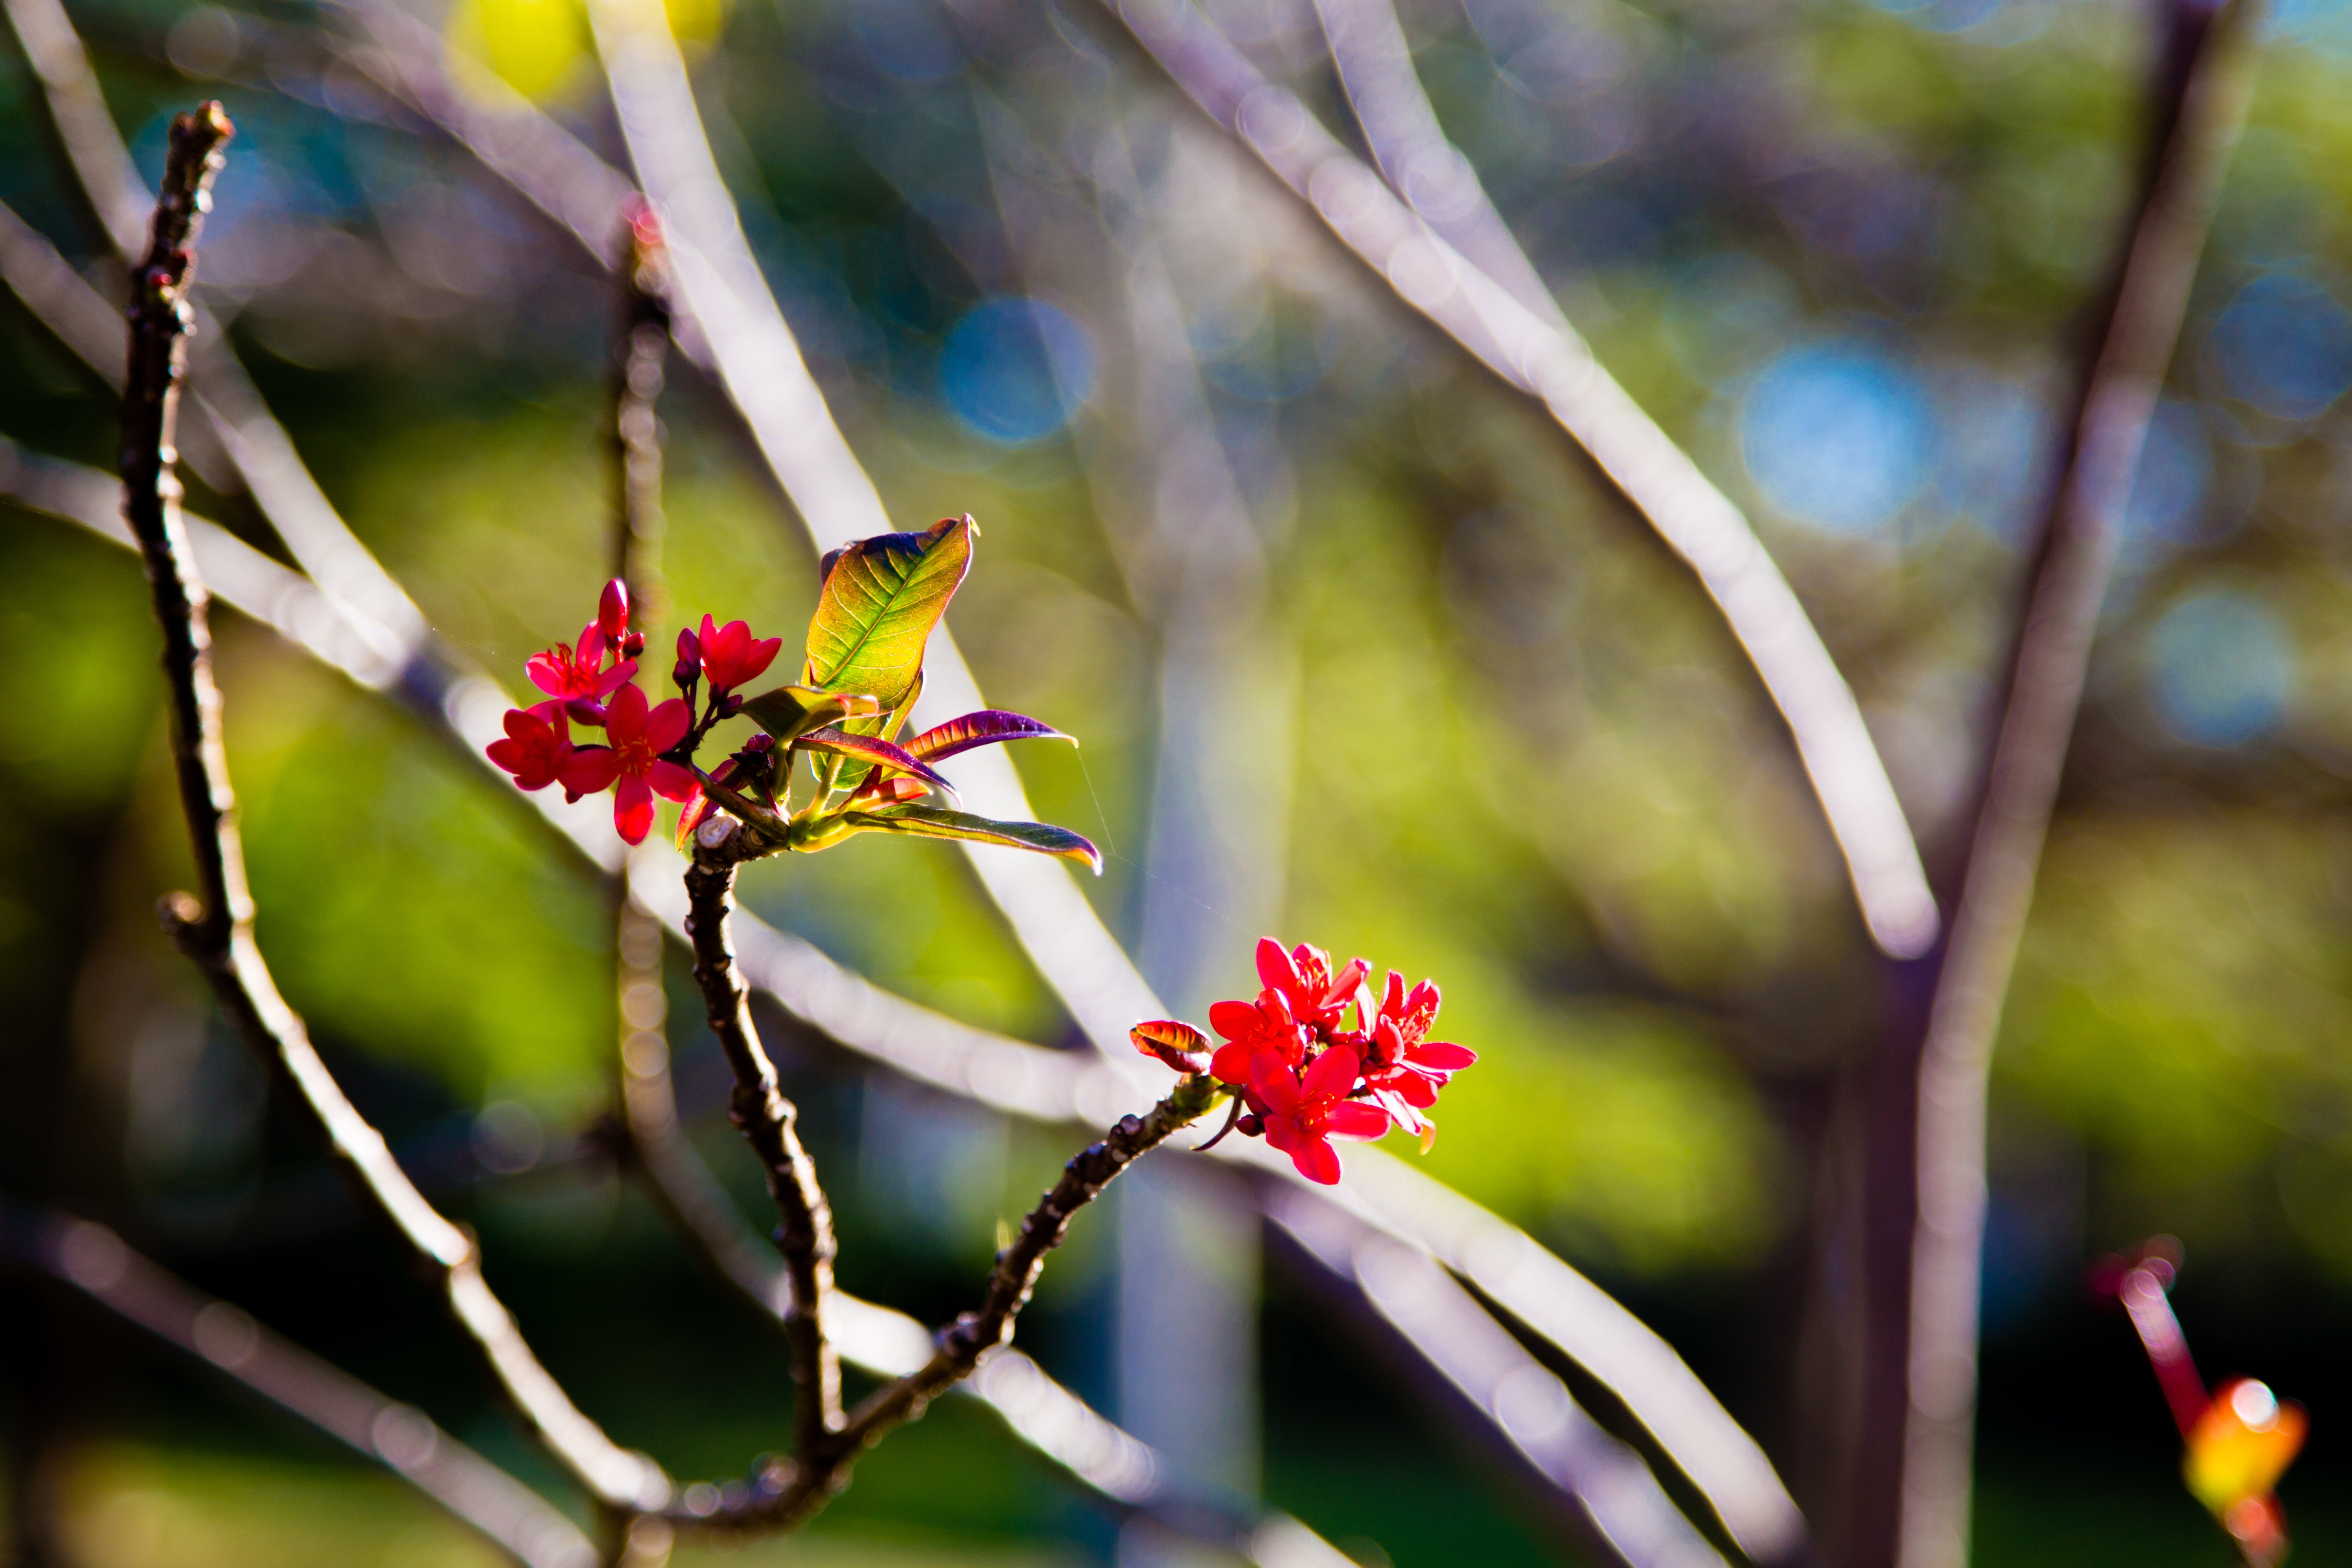
tree, nature, branch, blossom, bokeh, growth, plant, photography, sunlight, leaf, flower, spring, green, red, produce, insect, grow, autumn, botany, flora, season, fauna, wildflower, close up, shrub, branches, growing, macro photography, flowering plant, thorns spines and prickles